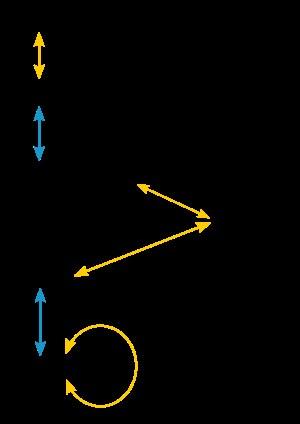
La théorie M est une théorie physique devant unifier les différentes versions de la théorie des supercordes. L'existence de cette théorie fut conjecturée par Edward Witten en 1995, lors d'un colloque sur la théorie des cordes à l'Université de Californie du Sud. Cette annonce engendra un tourbillon de nouvelles recherches, qu'on a appelé la seconde révolution des supercordes. Selon Witten le M de théorie M peut signifier magie, mystère ou membrane au choix, et le véritable sens ne s'imposera que quand la théorie sera formulée définitivement.